Dizzee Rascal

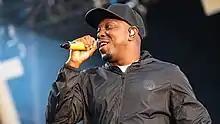
Dizzee Rascal performing in Cornwall in 2021

In June 2016, Dizzee Rascal collaborated with Calvin Harris for the third time on the single "Hype", which reached number 34 on the UK charts. A year later, he released the single "Space" with a livestreamed teaser trailer and announced his sixth studio album, titled "Raskit", which was released on 21 July 2017, peaking at number 10 on the UK albums chart. Later that year, he collaborated with French rapper Orelsan on the song "Zone" (also featuring Nekfeu).